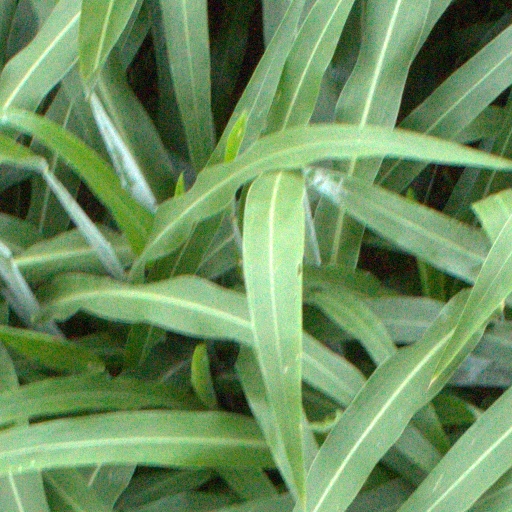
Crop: sorghum